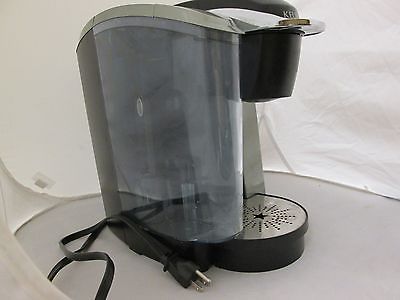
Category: coffee maker